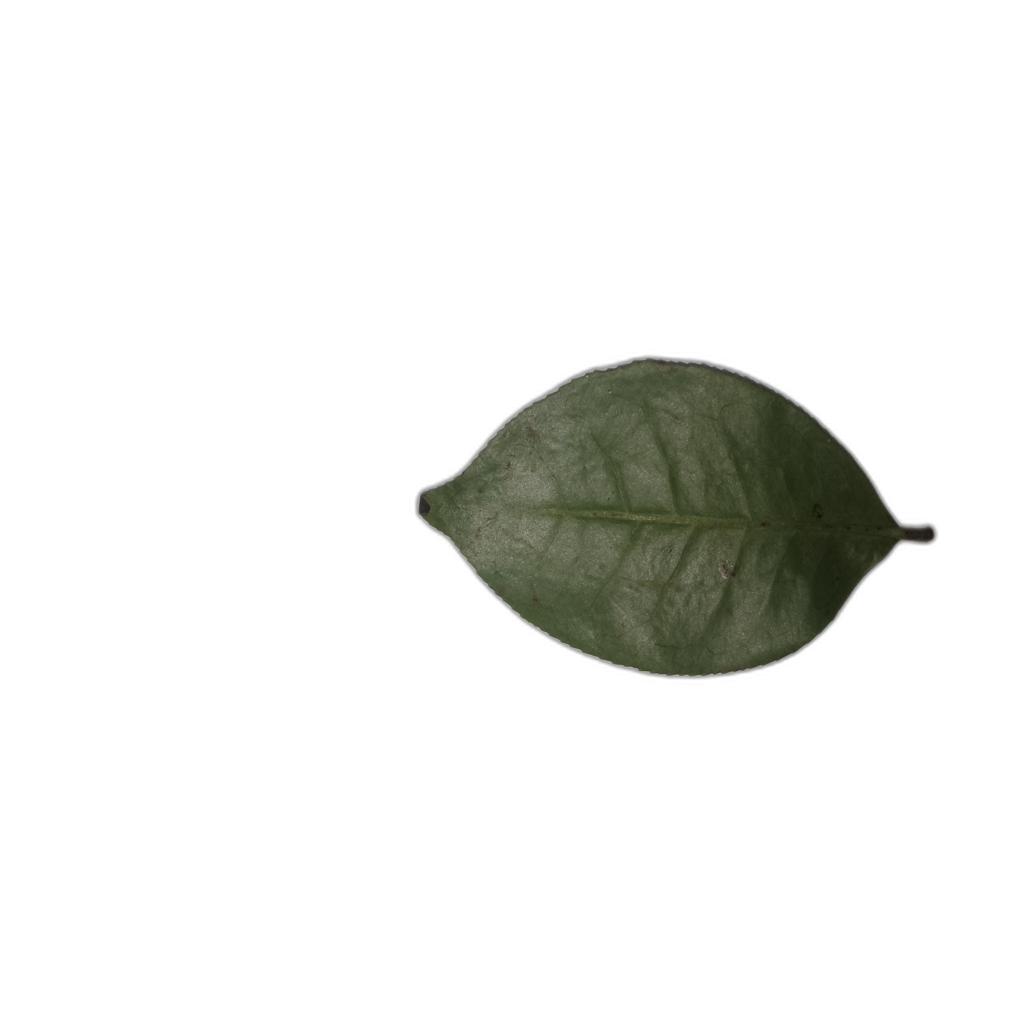
Label: Healthy